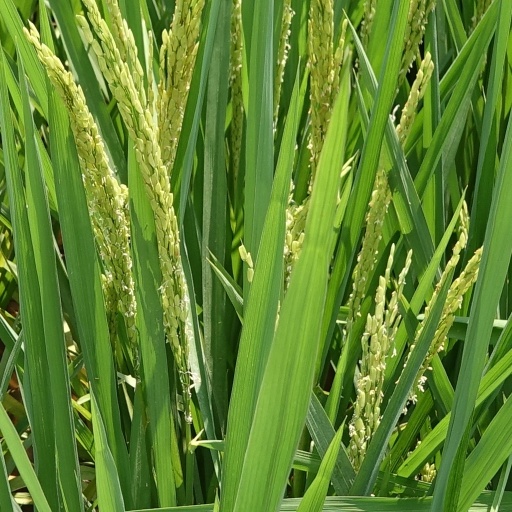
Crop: rice